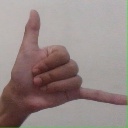
अक्षर: द